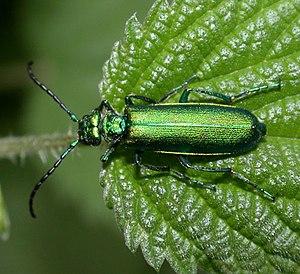
La cantharide officinale, Lytta vesicatoria, est une espèce d'insectes coléoptères de la famille des méloïdés. Il mesure de 12 à 21 mm de long, son corps est allongé, et d'une couleur vert brillant.